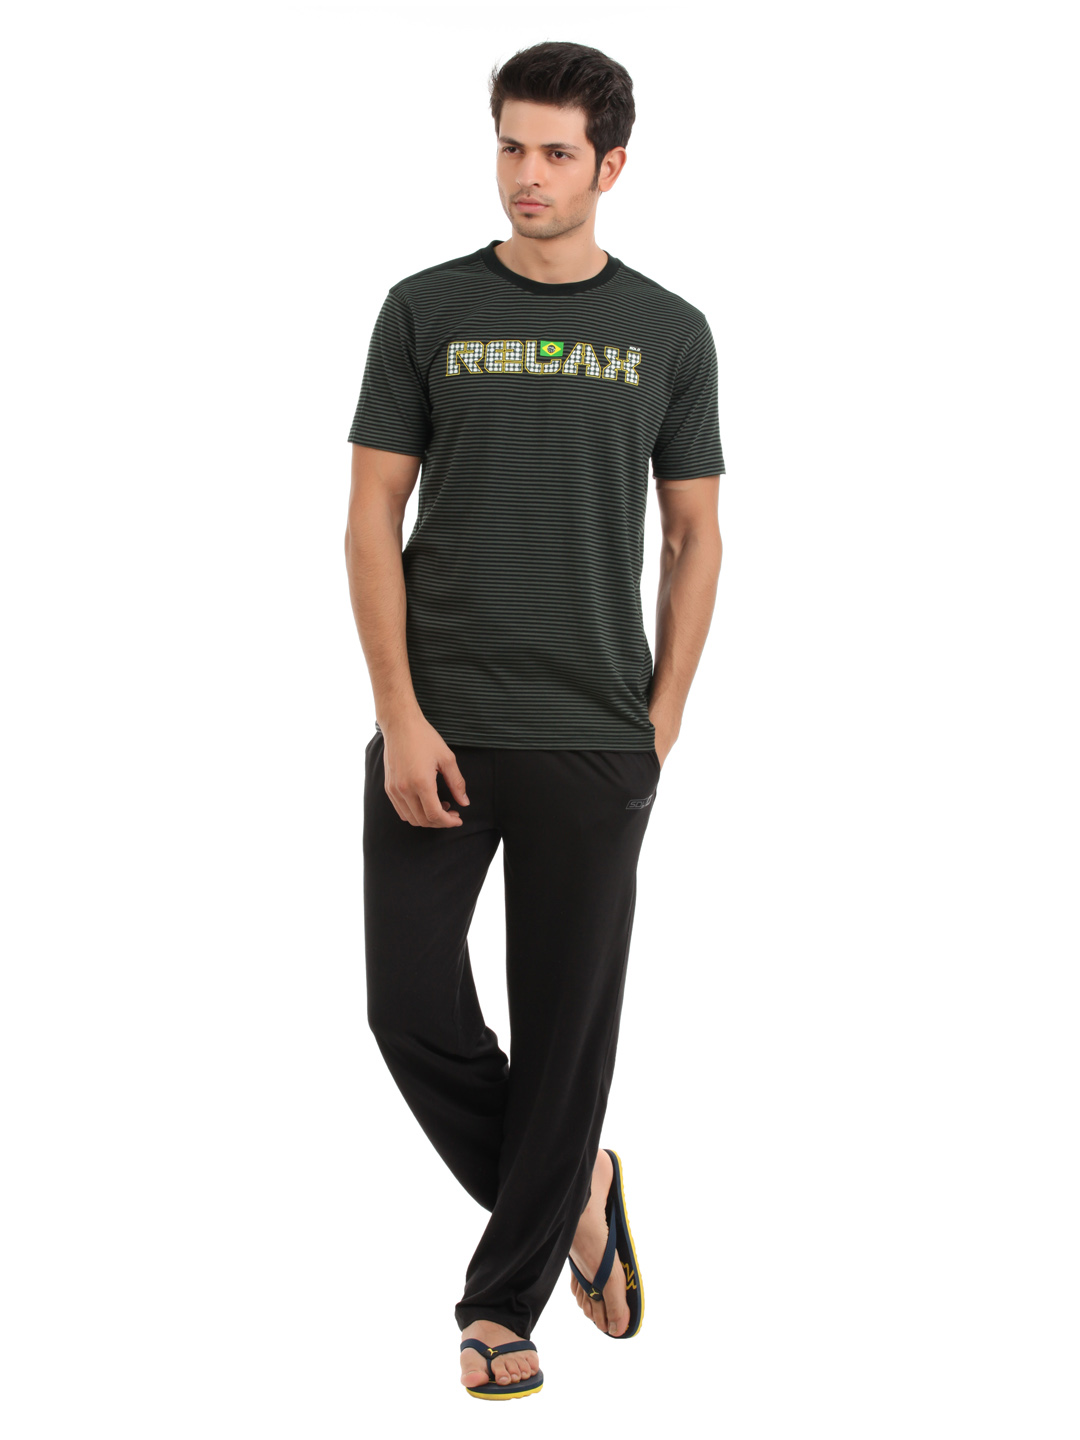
SDL by Sweet Dreams Men Black Pyjama Set
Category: Apparel / Loungewear and Nightwear / Night suits
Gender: Men
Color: Black
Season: Summer 2016
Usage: Casual